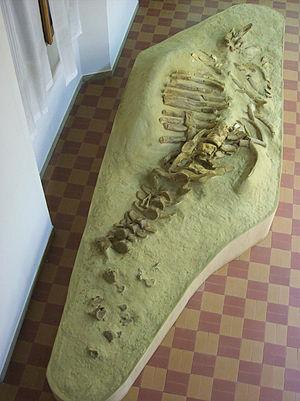
La liste des espèces d'animaux disparus d'Europe comptabilise les animaux éteints, réintroduits et disparus localement d'Europe du Pliocène à l'Holocène.
Metaxytherium est un genre éteint de mammifères marins de l'ordre des siréniens, ayant vécu au Néogène il y a entre −23 et −2,6 Ma.